Jahazpur

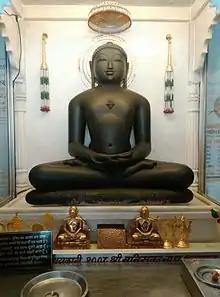
Statue of Tirthankara Munisuvratnath

Jahazpur, along with Hasteda, is known for its ancient idols of Munisuwartnath. The temples at Jahazpur and Hasteda is dedicated to Munisuvrata, the 20th tirthankara of Jainism. The Moolnayak idol at the newly-built Jahaj (ship) shaped temple at Jahazpur is a black idol of Munisuvrata Swami. This temple has been constructed with the inspiration of Shri 105 Swasti Bhushan Mataji. The idol is considered miraculous by Jains.